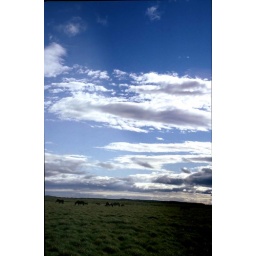
horses on a field in iceland